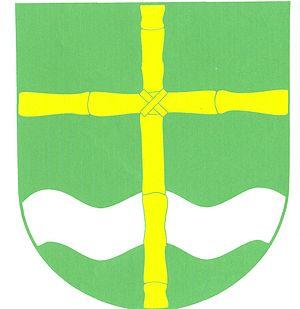
Svatojanský Újezd est une commune du district de Jičín, dans la région de Hradec Králové, en Tchéquie. Sa population s'élevait à 107 habitants en 2017.